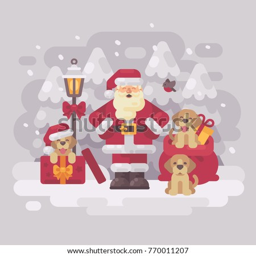
film character with puppies and a bag of presents standing in a white winter forest .